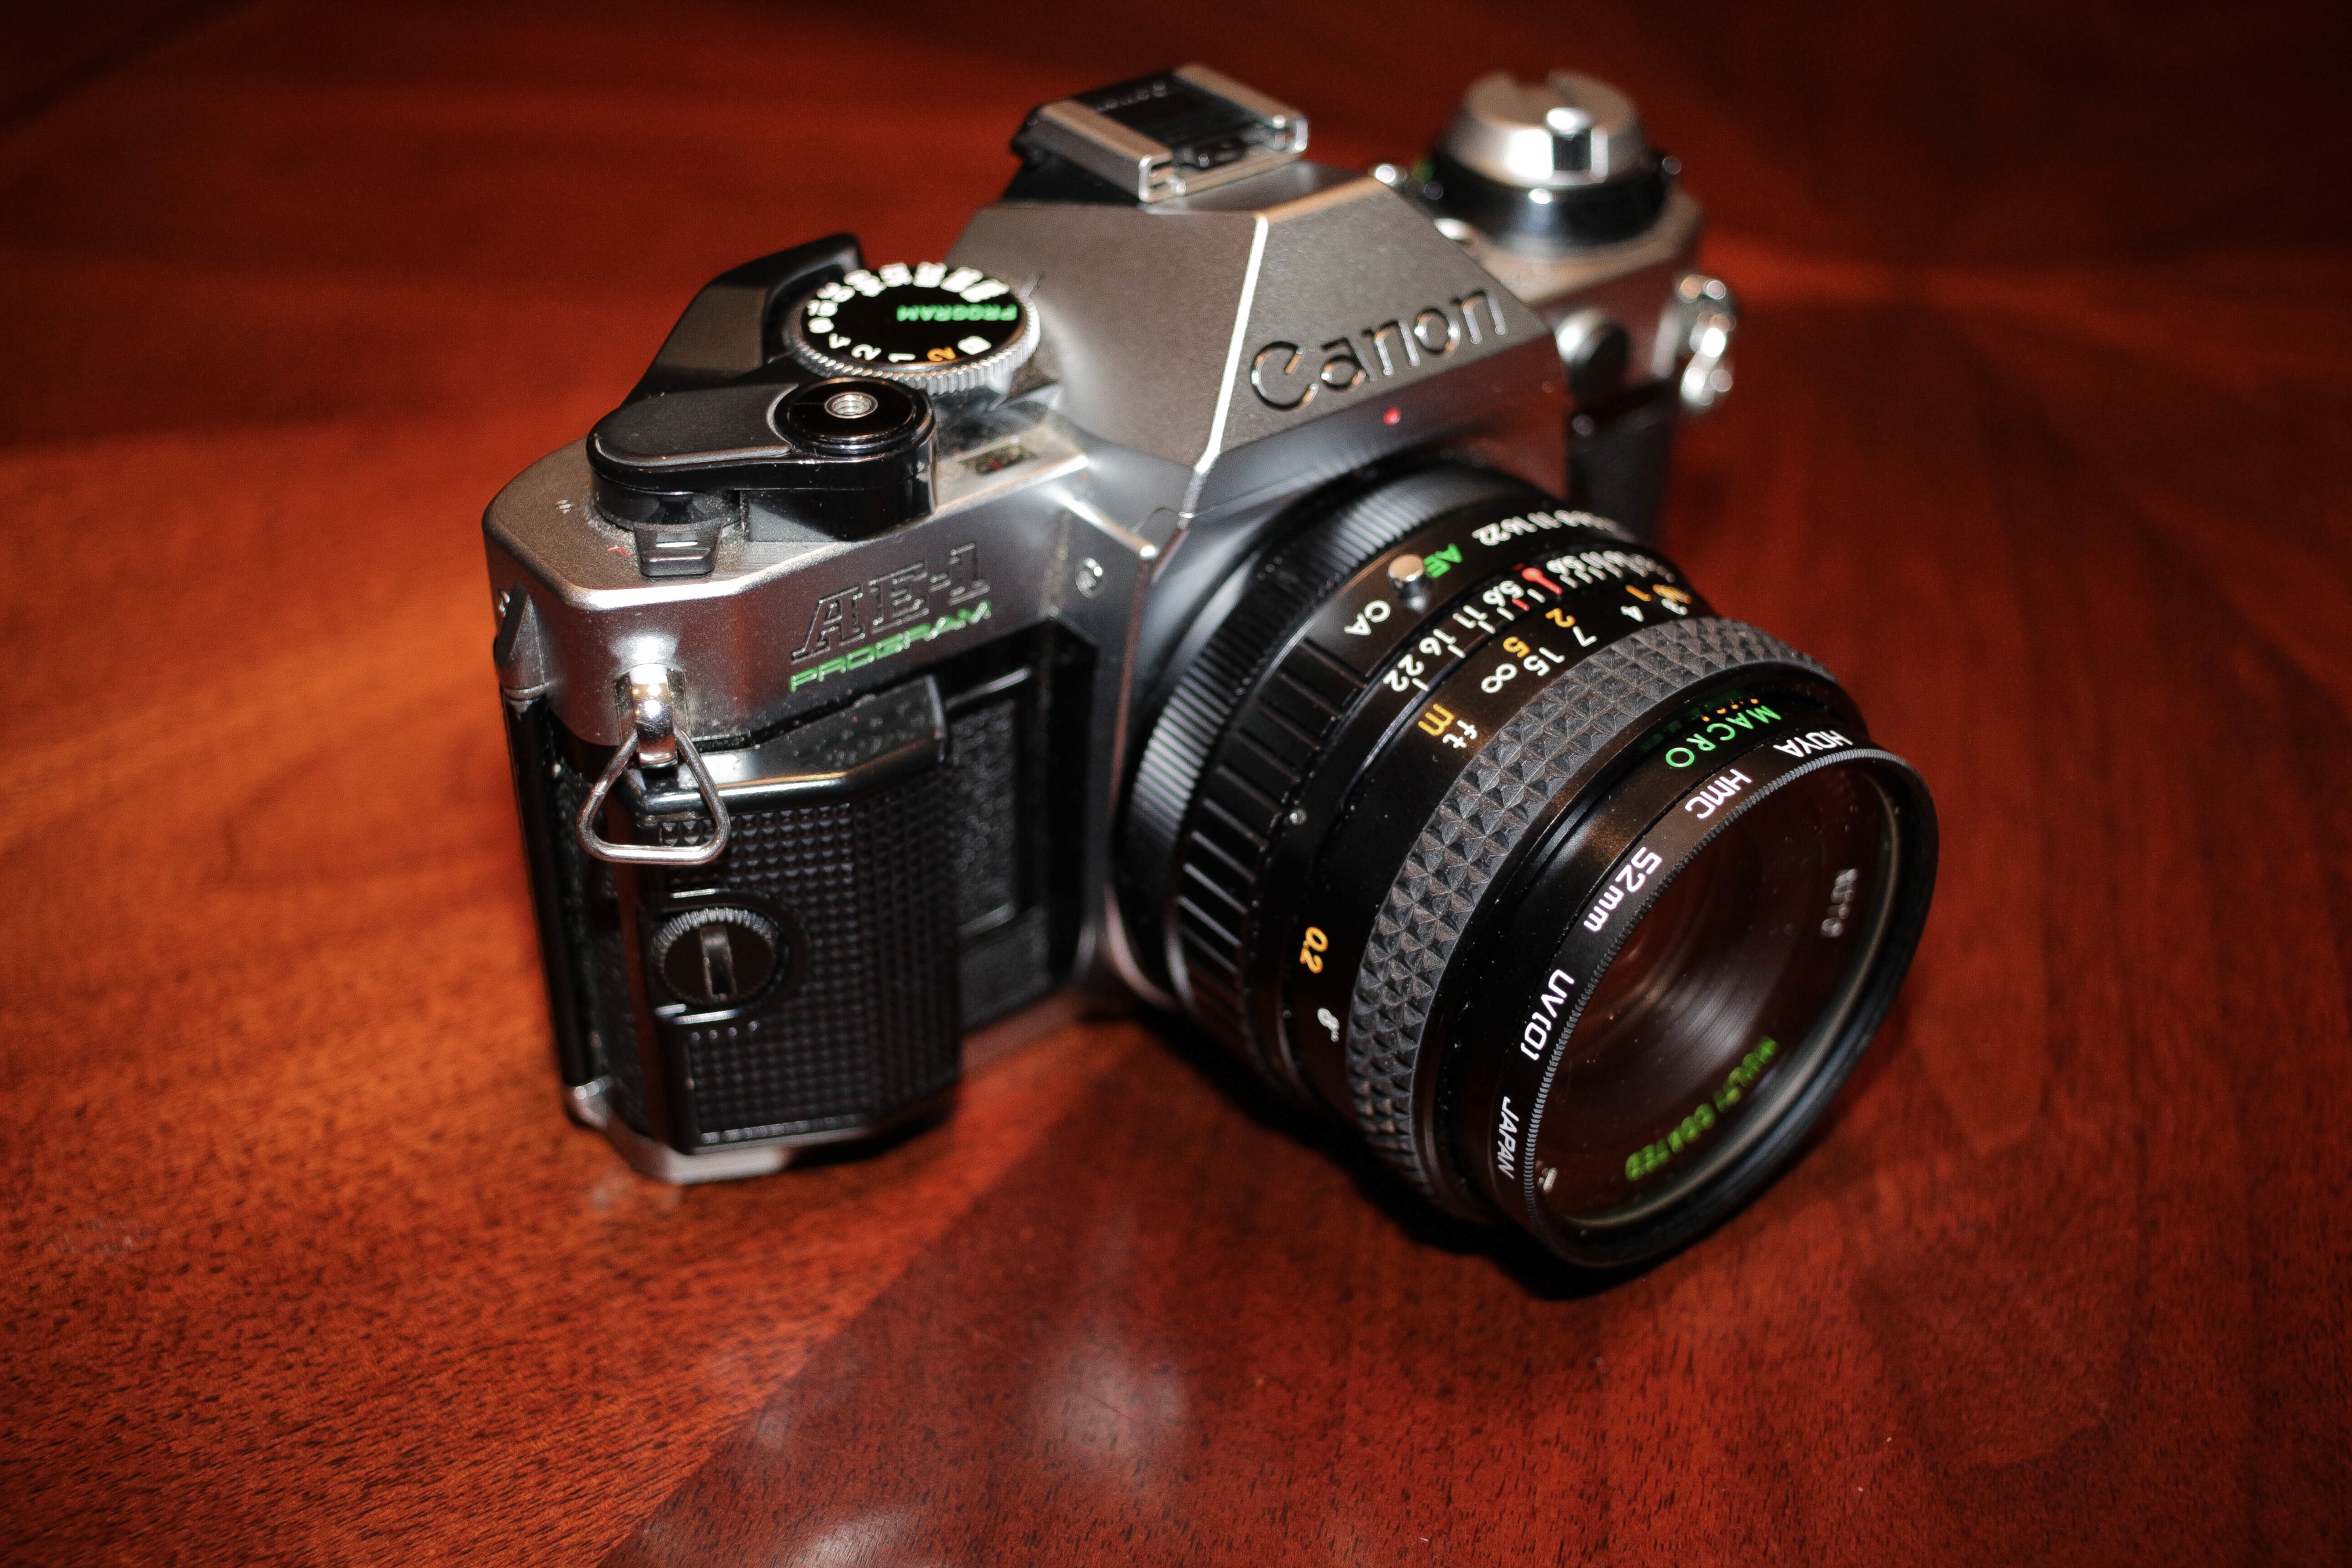
camera, reflex camera, digital camera, camera lens, digital slr, single lens reflex camera, cameras optics, mirrorless interchangeable lens camera